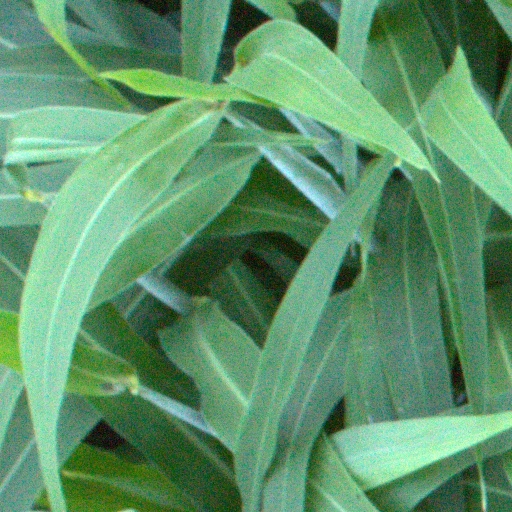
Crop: sorghum